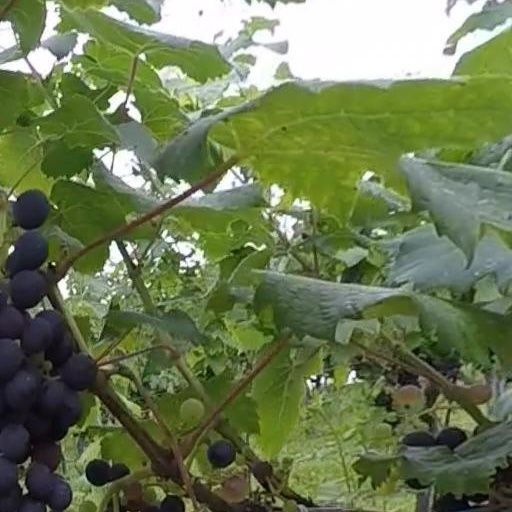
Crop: grape